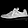
Label: Sneaker